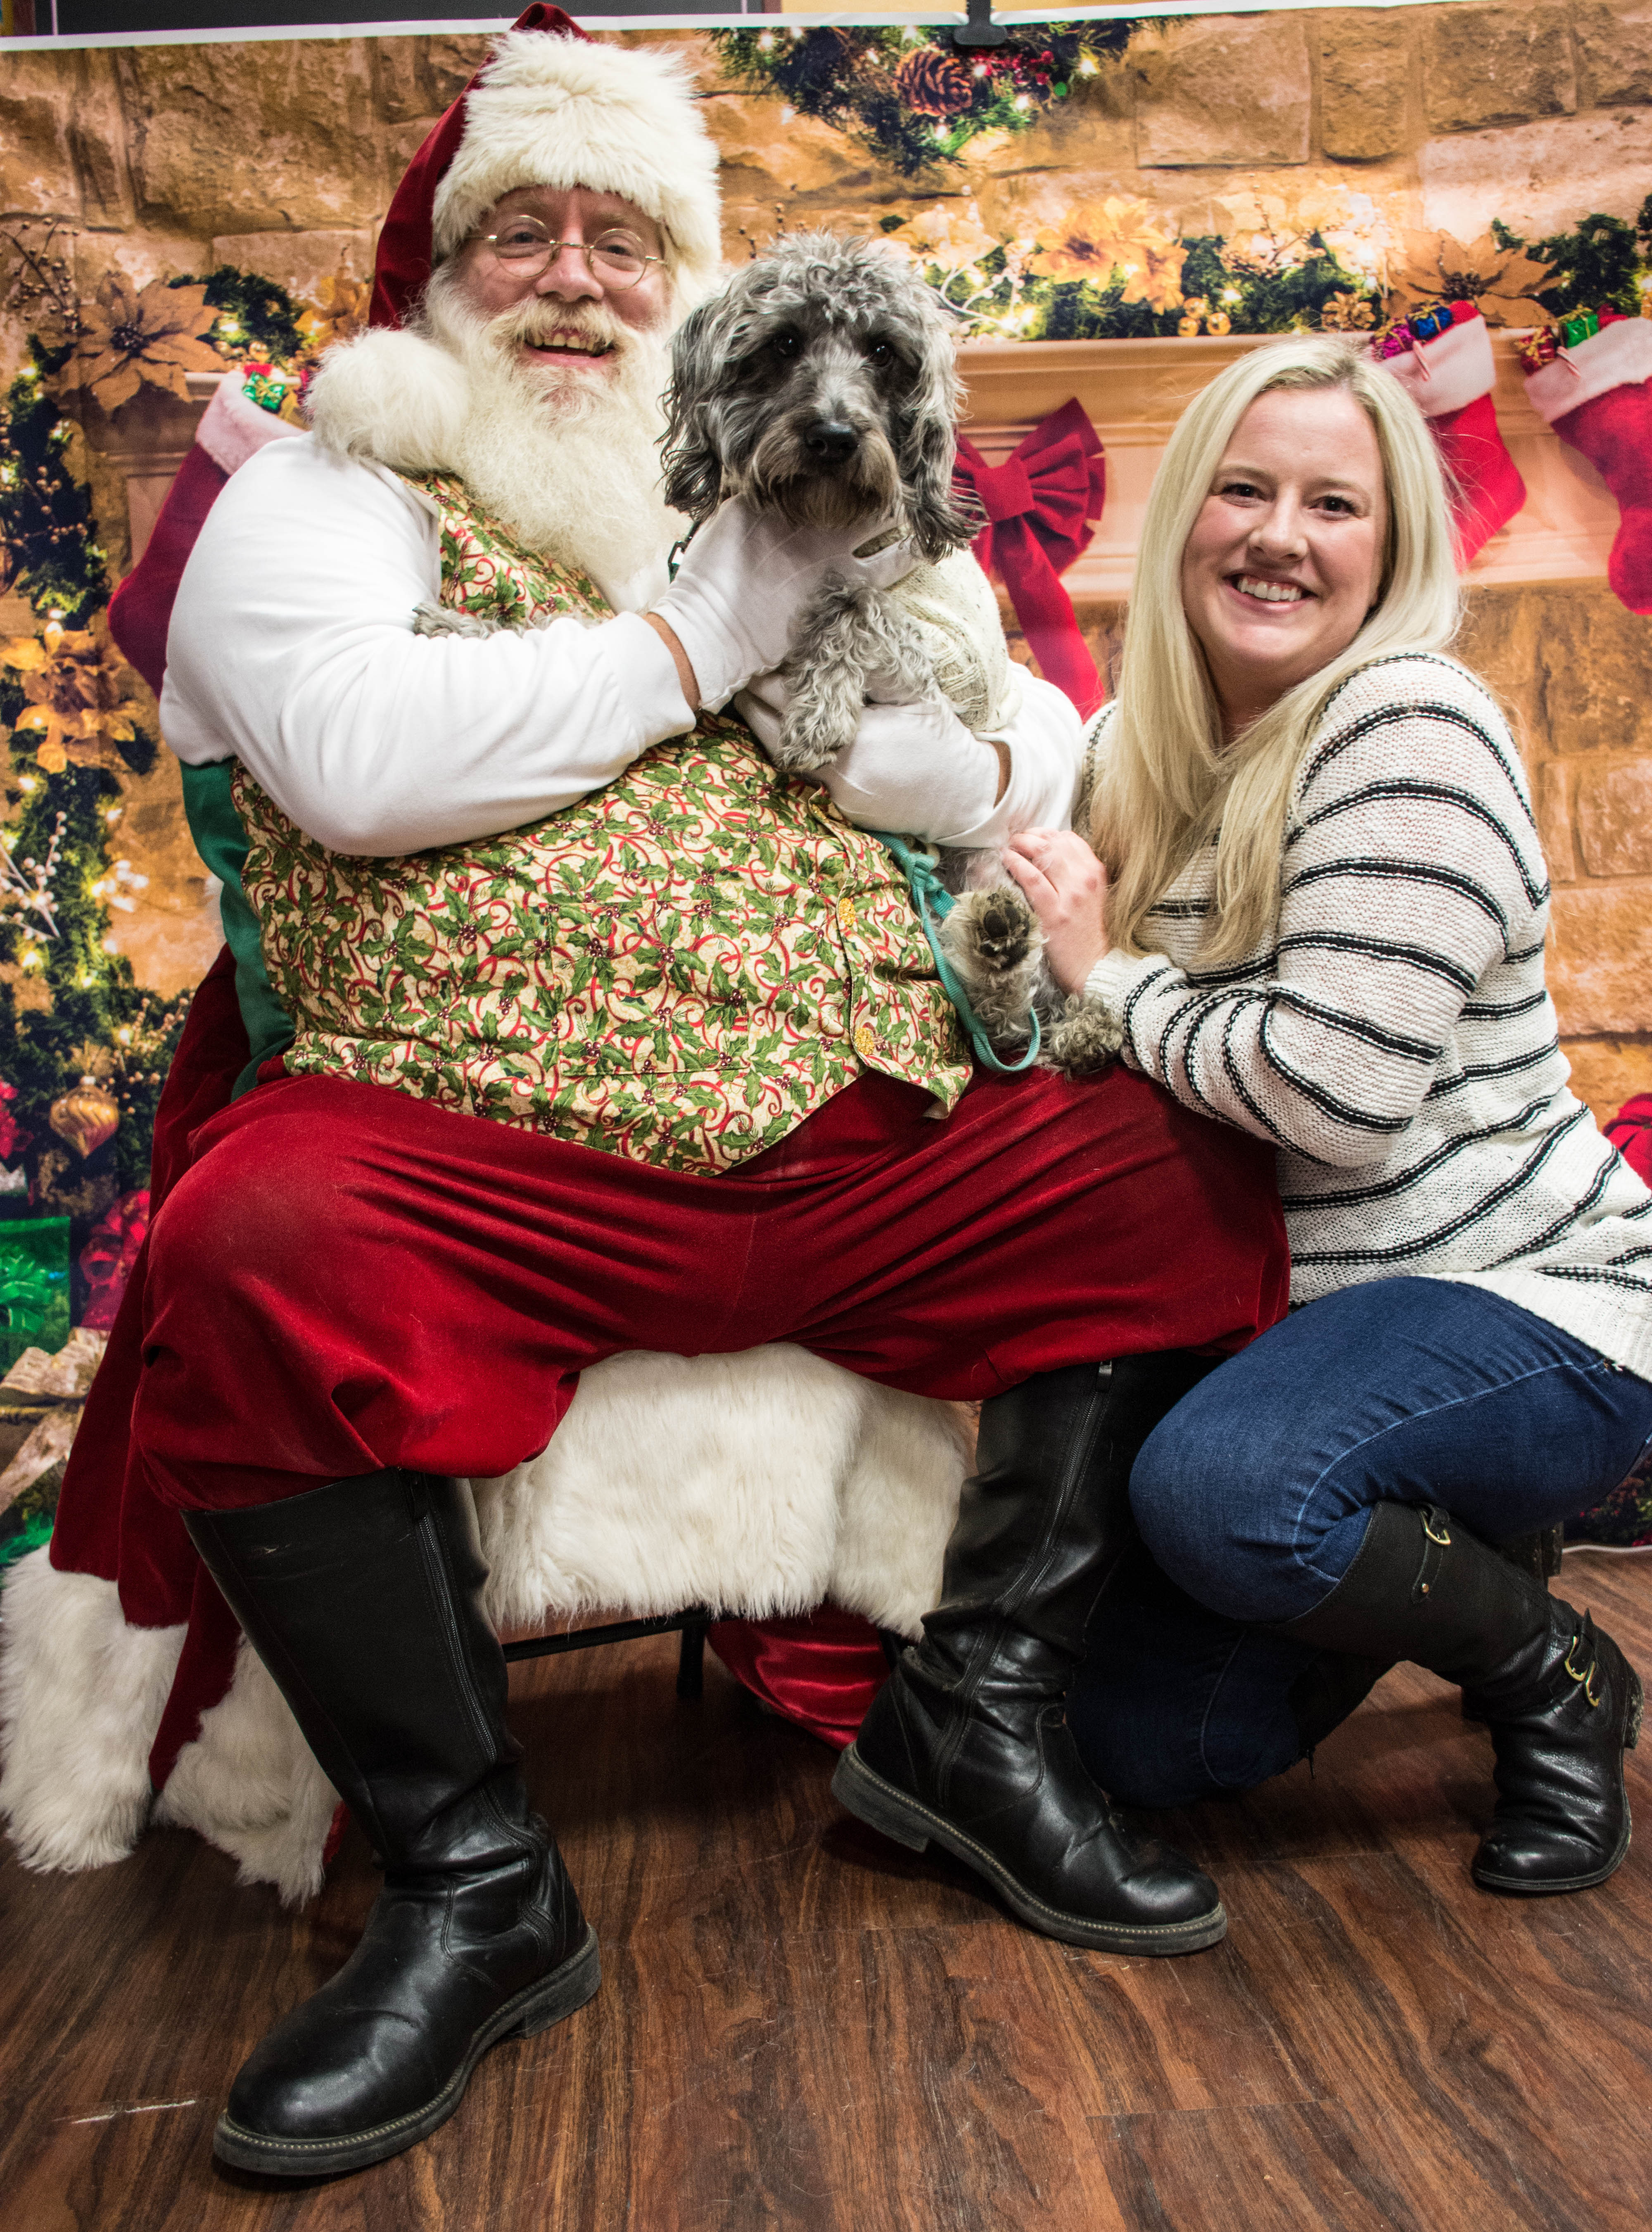
dog, santa, christmas, adorable, santa claus, christmas eve, christmas tree, fur, sporting group, event, fictional character, lap, holiday, canidae, costume, sitting, dog breed, christmas ornament, happy, family